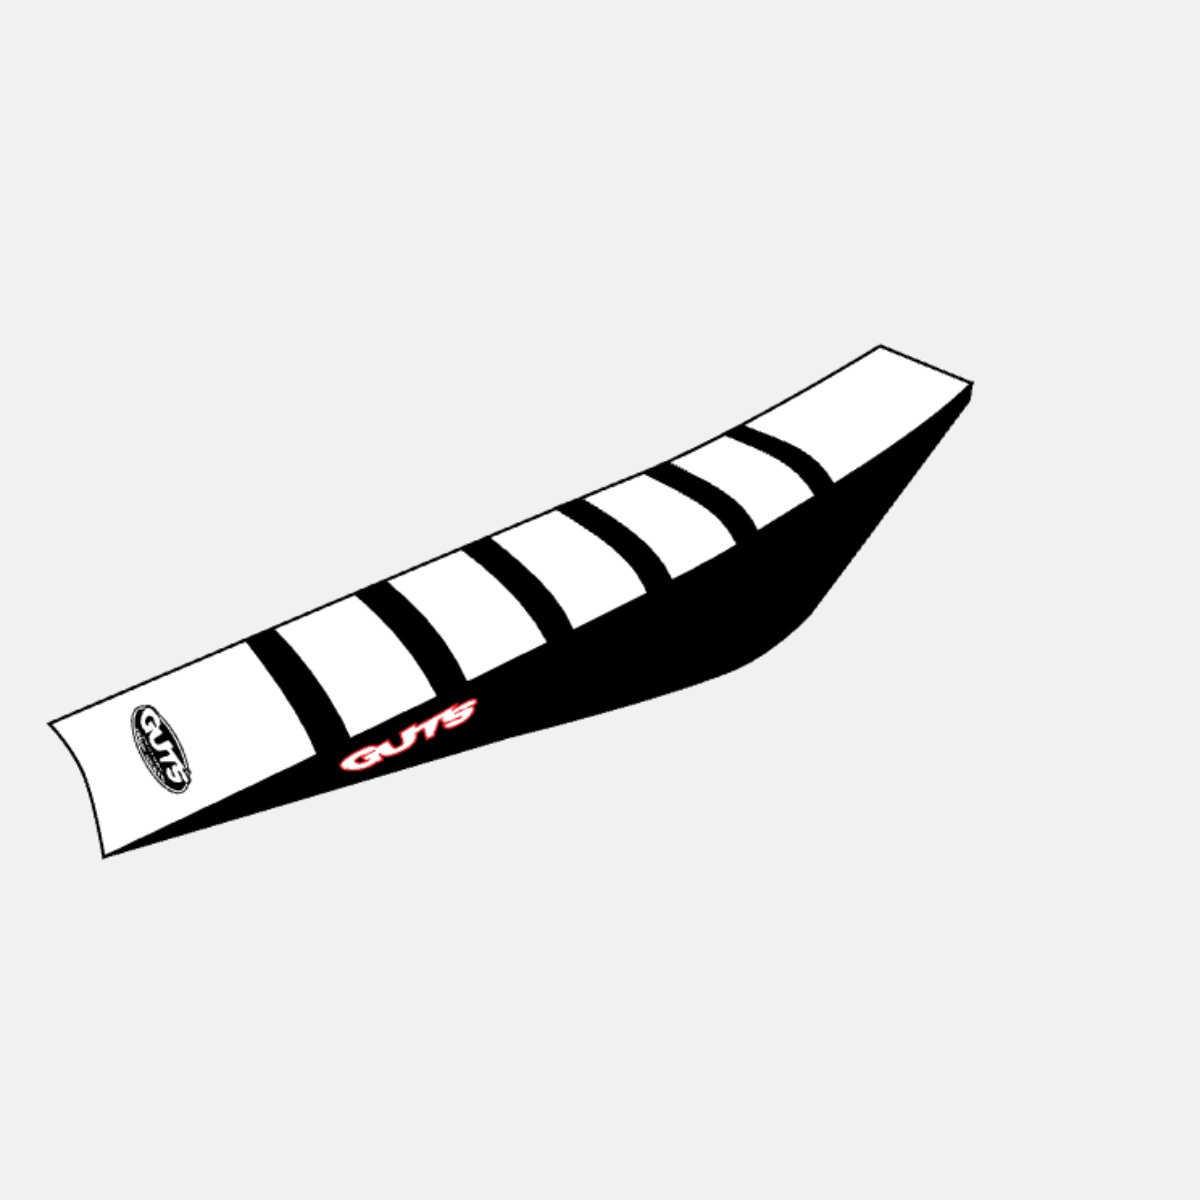
GUTS Racing E-Ride Pro SS 3.0 Complete Seat
GUTS Racing E-Ride Pro SS 3.0 Complete Seat Give your E-Ride Pro SS 3.0 the throne it deserves. The GUTS Racing Complete Seat isn’t just another seat & cover—it’s the same hi-tech gripper material trusted by pro race teams worldwide, now ready to lock you in with confidence. Pre-installed and ready to bolt on, this isn’t an “upgrade,” it’s a full-send makeover for your ride. Why You’ll Love It: ⚡ Race-Proven Grip: Built with high-traction gripper material that keeps you planted, no matter how rowdy the trails get. ⚡ Bolt-On Ready: Complete seat, pre-assembled, and ready to ride straight out of the box. ⚡ Dialed for the SR: Designed specifically for the E-Ride Pro SS 3.0—no loose fits, no sketchy gaps, just clean lines and perfect fitment. ⚡ Ride with Confidence: Better stability means better control, whether you’re wide open on a straight or bouncing through a rock garden. Looking for a custom color combo? Shoot us an email—we’ll help you dial it in. 👉 Please allow 14–18 business days for shipping.
Brand: GUTS Racing
Category: Vehicles & Parts > Vehicle Parts & Accessories > Motor Vehicle Parts > Motor Vehicle Seating